Megumi Fujii

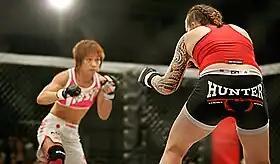
Fujii (left) vs. Cody Welchlin (right) in 2013.

Fujii started judo at the age of three due to her father's influence and continued competing at Shukugawa Gakuin Junior High School and Kokushikan University. She retired from judo after graduating from university with a degree in physical education, and became interested in combat sambo.